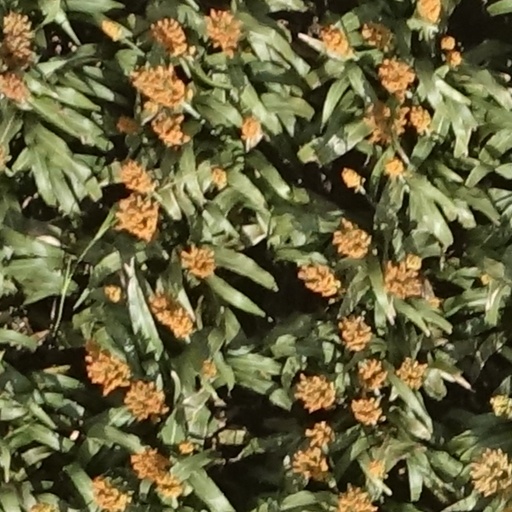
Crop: sorghum